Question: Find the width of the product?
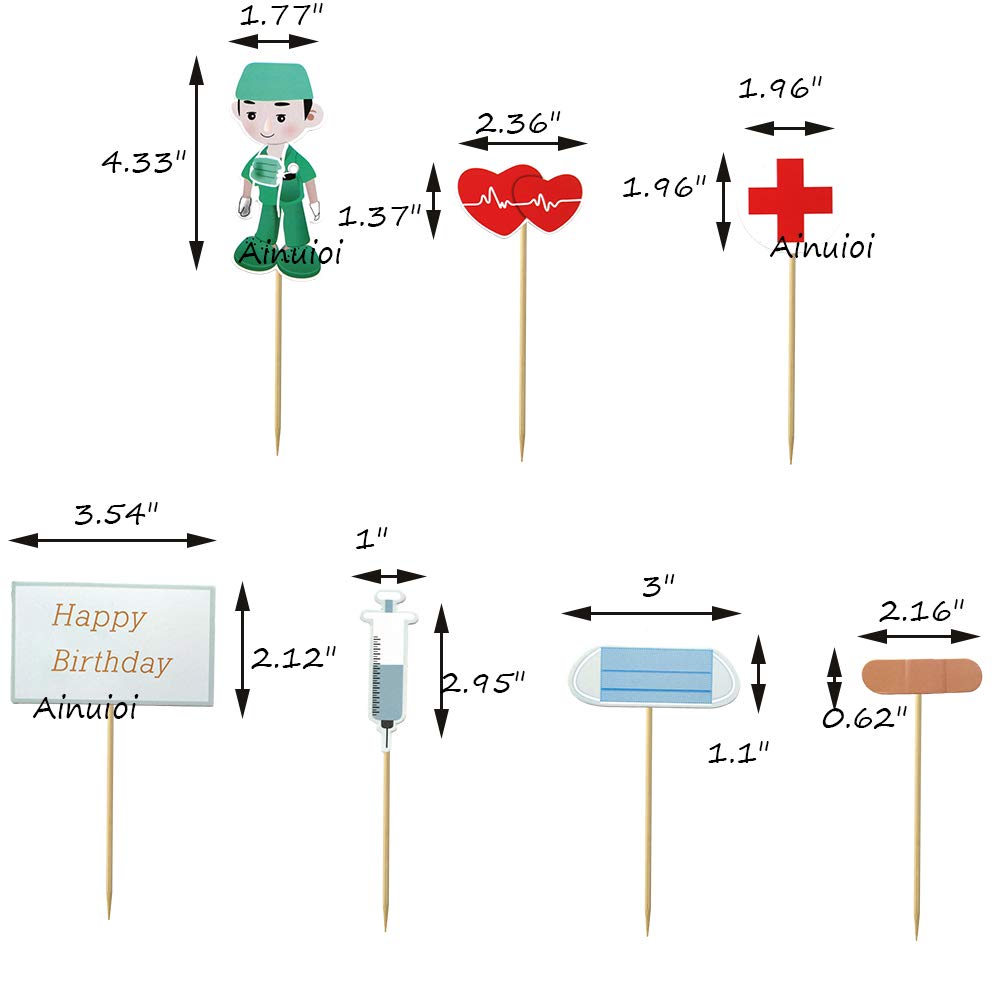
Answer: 3.54 inch